Mike the Tiger

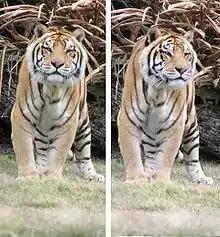
Mike V, December 2006

Mike V was considered to have the best personality of all the tigers that have served as LSU's symbol. Originally named Stevie, he was donated by Dr. Thomas and Caroline Atchison of the Animal House Zoological Park in Moulton, Alabama. Born on October 19, 1989, the baby tiger was introduced to LSU fans at a basketball game in February 1990. In his 17-year reign, Mike V saw an LSU football team win another National Championship (in 2003) and received both a new trailer and a massive renovation of his enclosure.